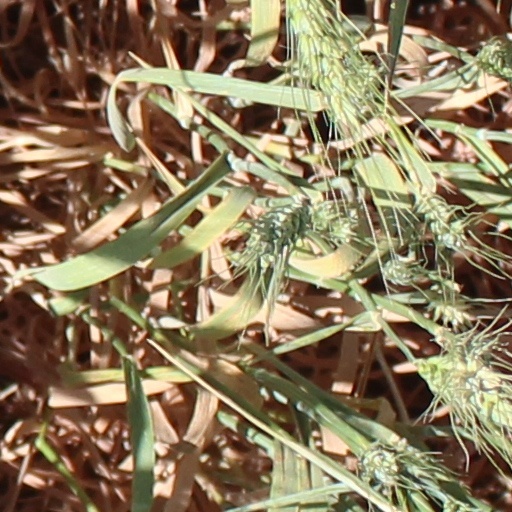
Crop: wheat